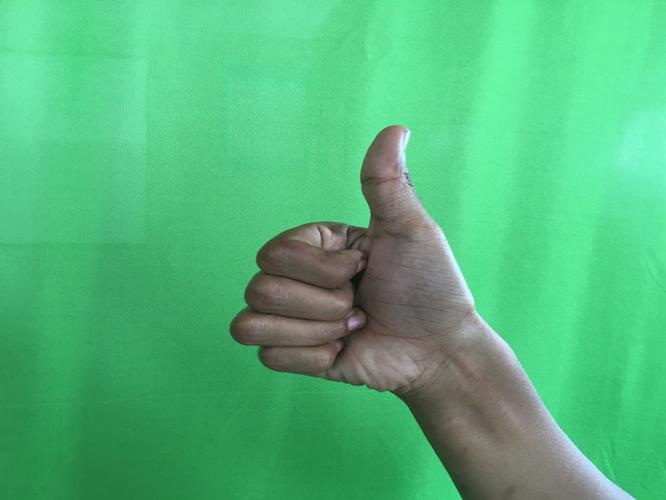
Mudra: Sikharam
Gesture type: single_hand